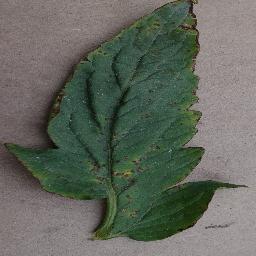
Label: Tomato___Bacterial_spot